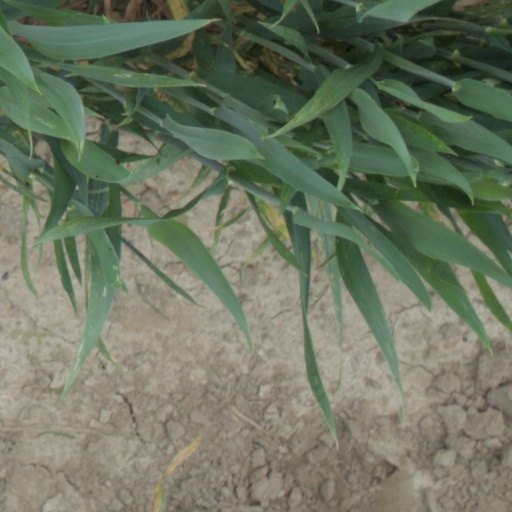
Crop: wheat